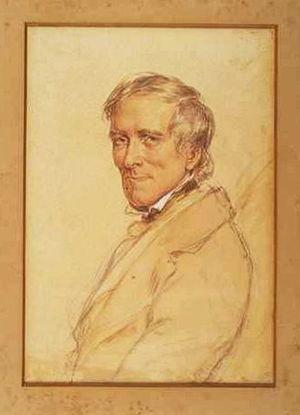
William Westall est un peintre et explorateur britannique.